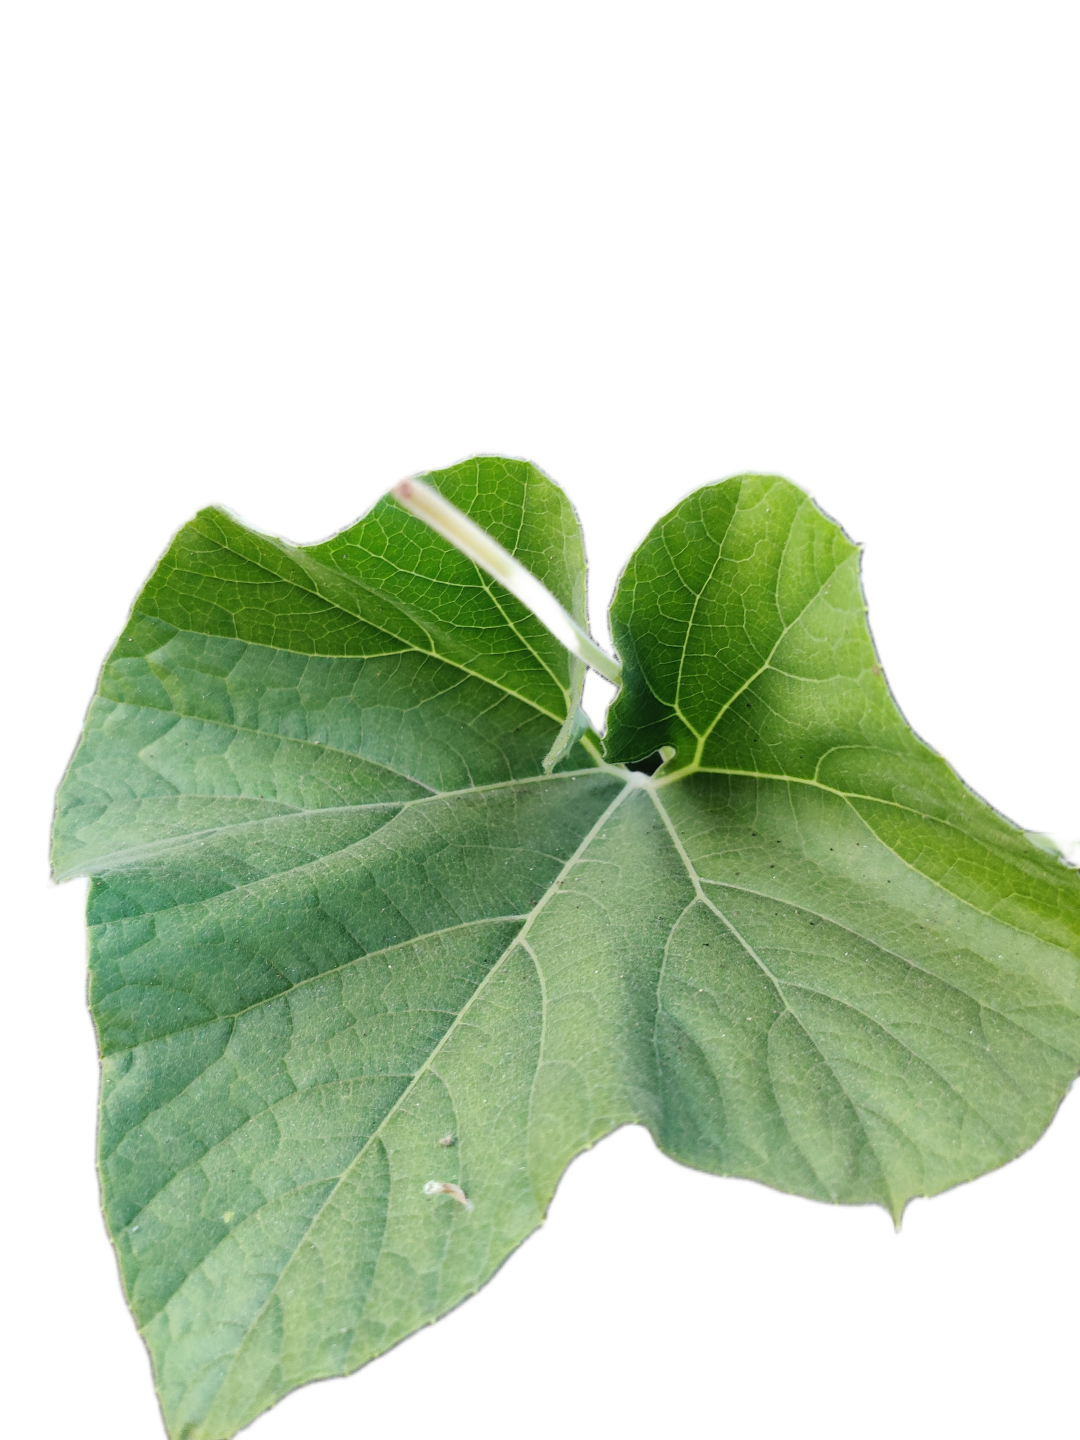
Crop: Bottle Gourd
Label: Healthy